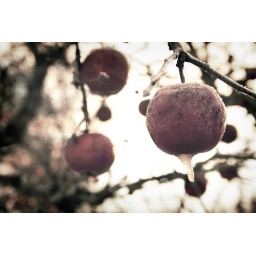
I found these frozen apples in a tree of my hometown. The picture is shot on a cold January day.